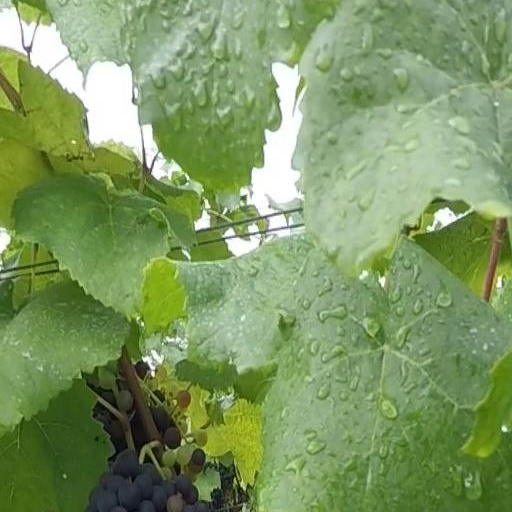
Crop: grape